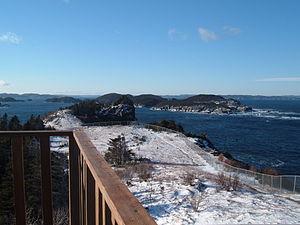
Leading Tickles est une municipalité, située sur l'Île de Terre-Neuve, dans la province de Terre-Neuve-et-Labrador, au Canada.